Palpung Monastery

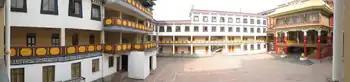
Sherap Monastery in Himachal Pradesh, North India

Pema Tönyö Nyinje, the 12th Tai Situpa, fled from Kham to Bhutan and then India at the age of six, where he consequently received his formal traditional training under Rangjung Rigpe Dorje, 16th Karmapa. At the age of 22 he started to set up his seat in exile, Palpung Sherabling Monastery, in Himachal Pradesh, North India.